Snape branch line

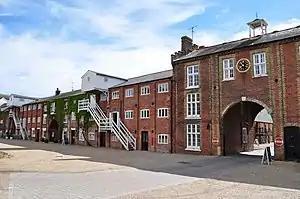
The rail entrance to Snape Maltings

The line was opened in June 1859 at the same time as the East Suffolk line, Framlingham branch line and Aldeburgh branch line (as far as Leiston). The supporters of the scheme proposed the branch to Snape Bridge in order to secure the support of the owner of Snape Maltings, Newson Garrett, and as a way of securing malted barley traffic for the burgeoning brewery trade in London.